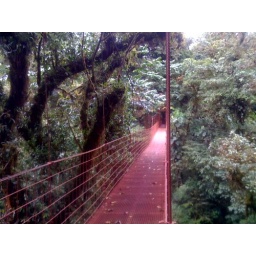
To visit the cloud forest you often need bridges, there are tens of bridges like this in Monteverde.